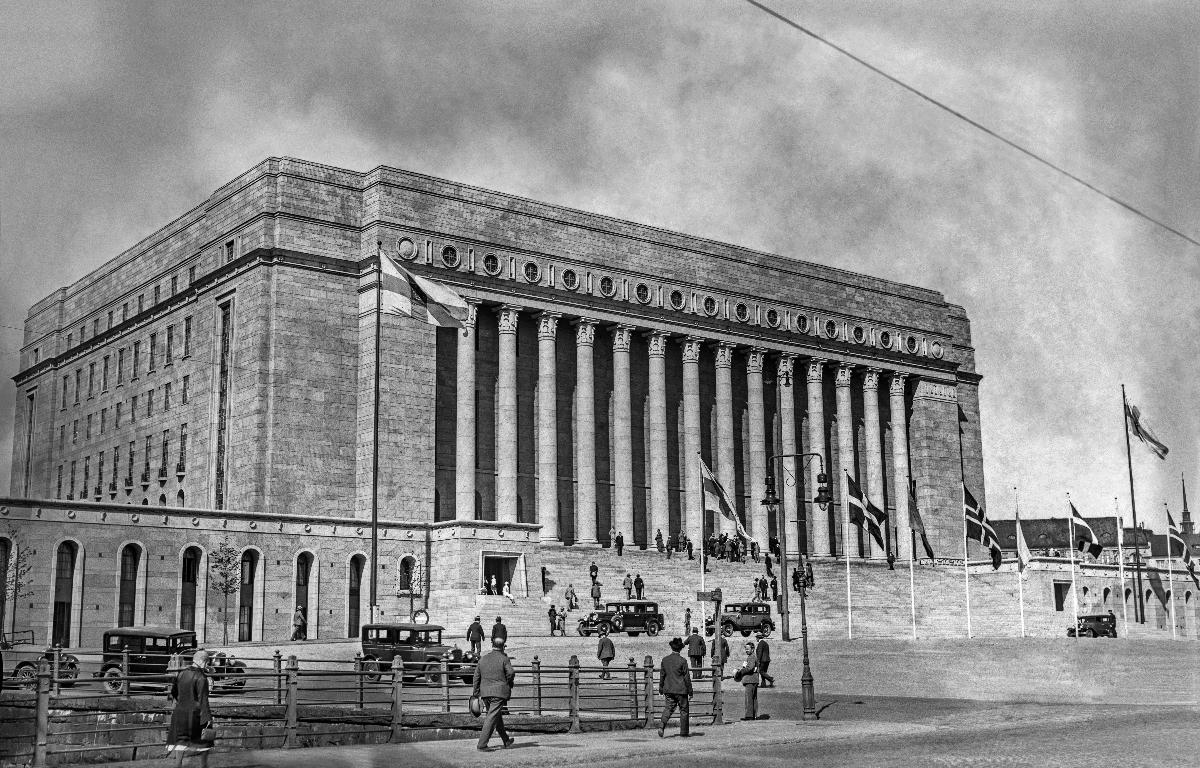
Pohjoismaiset rakennusmessut Helsingissä 1932
Nordiska byggnadsmässan i Helsingfors 1932; The Nordic Building Fair in Helsinki 1932
sisällön kuvaus: Pohjoismaiset rakennuspäivät Helsingissä 4.7.1932. Rakennuspäivien avajaiset uudessa Eduskuntatalossa. content description: The Nordic Building Days in Helsinki 4.7.1932. The opening of the Building Days at the new Parliament house. innehållsbeskrivning: Nordiska byggnadsdagarna i Helsingfors 4.7.1932. Byggnadsdagarnas öppning i det nya Riksdagshuset.
Kuvaaja: Sundström, Hugo, kuvaaja
Vuosi: 1932
Paikka: Suomi, Uusimaa, Helsinki
Aiheet: messut (tapahtumat); näyttelyt; arkkitehtuuri; rakennukset; HBL; trade fairs; exhibitions; architecture; buildings; fairs; expos; expositions; opening; mässor (evenemang); utställningar; arkitektur; byggnader; byggnadsmässor; mässor; öppning